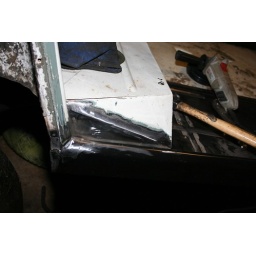
Rear seat box section following repair by Russ